Preferred metric sizes

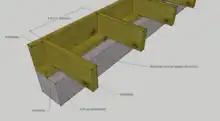
Cross section of a wooden joist layer, where 6 M (or 6 modules) indicates a distance of 600 mm.

System 32 is a standard for the design and manufacture of furniture, most commonly used in the design of cabinets, wherein the major parts (sides, doors, etc.) are available in increments of 32 mm, and shelf supports consist of columns of 5 mm holes on 32 mm centers.